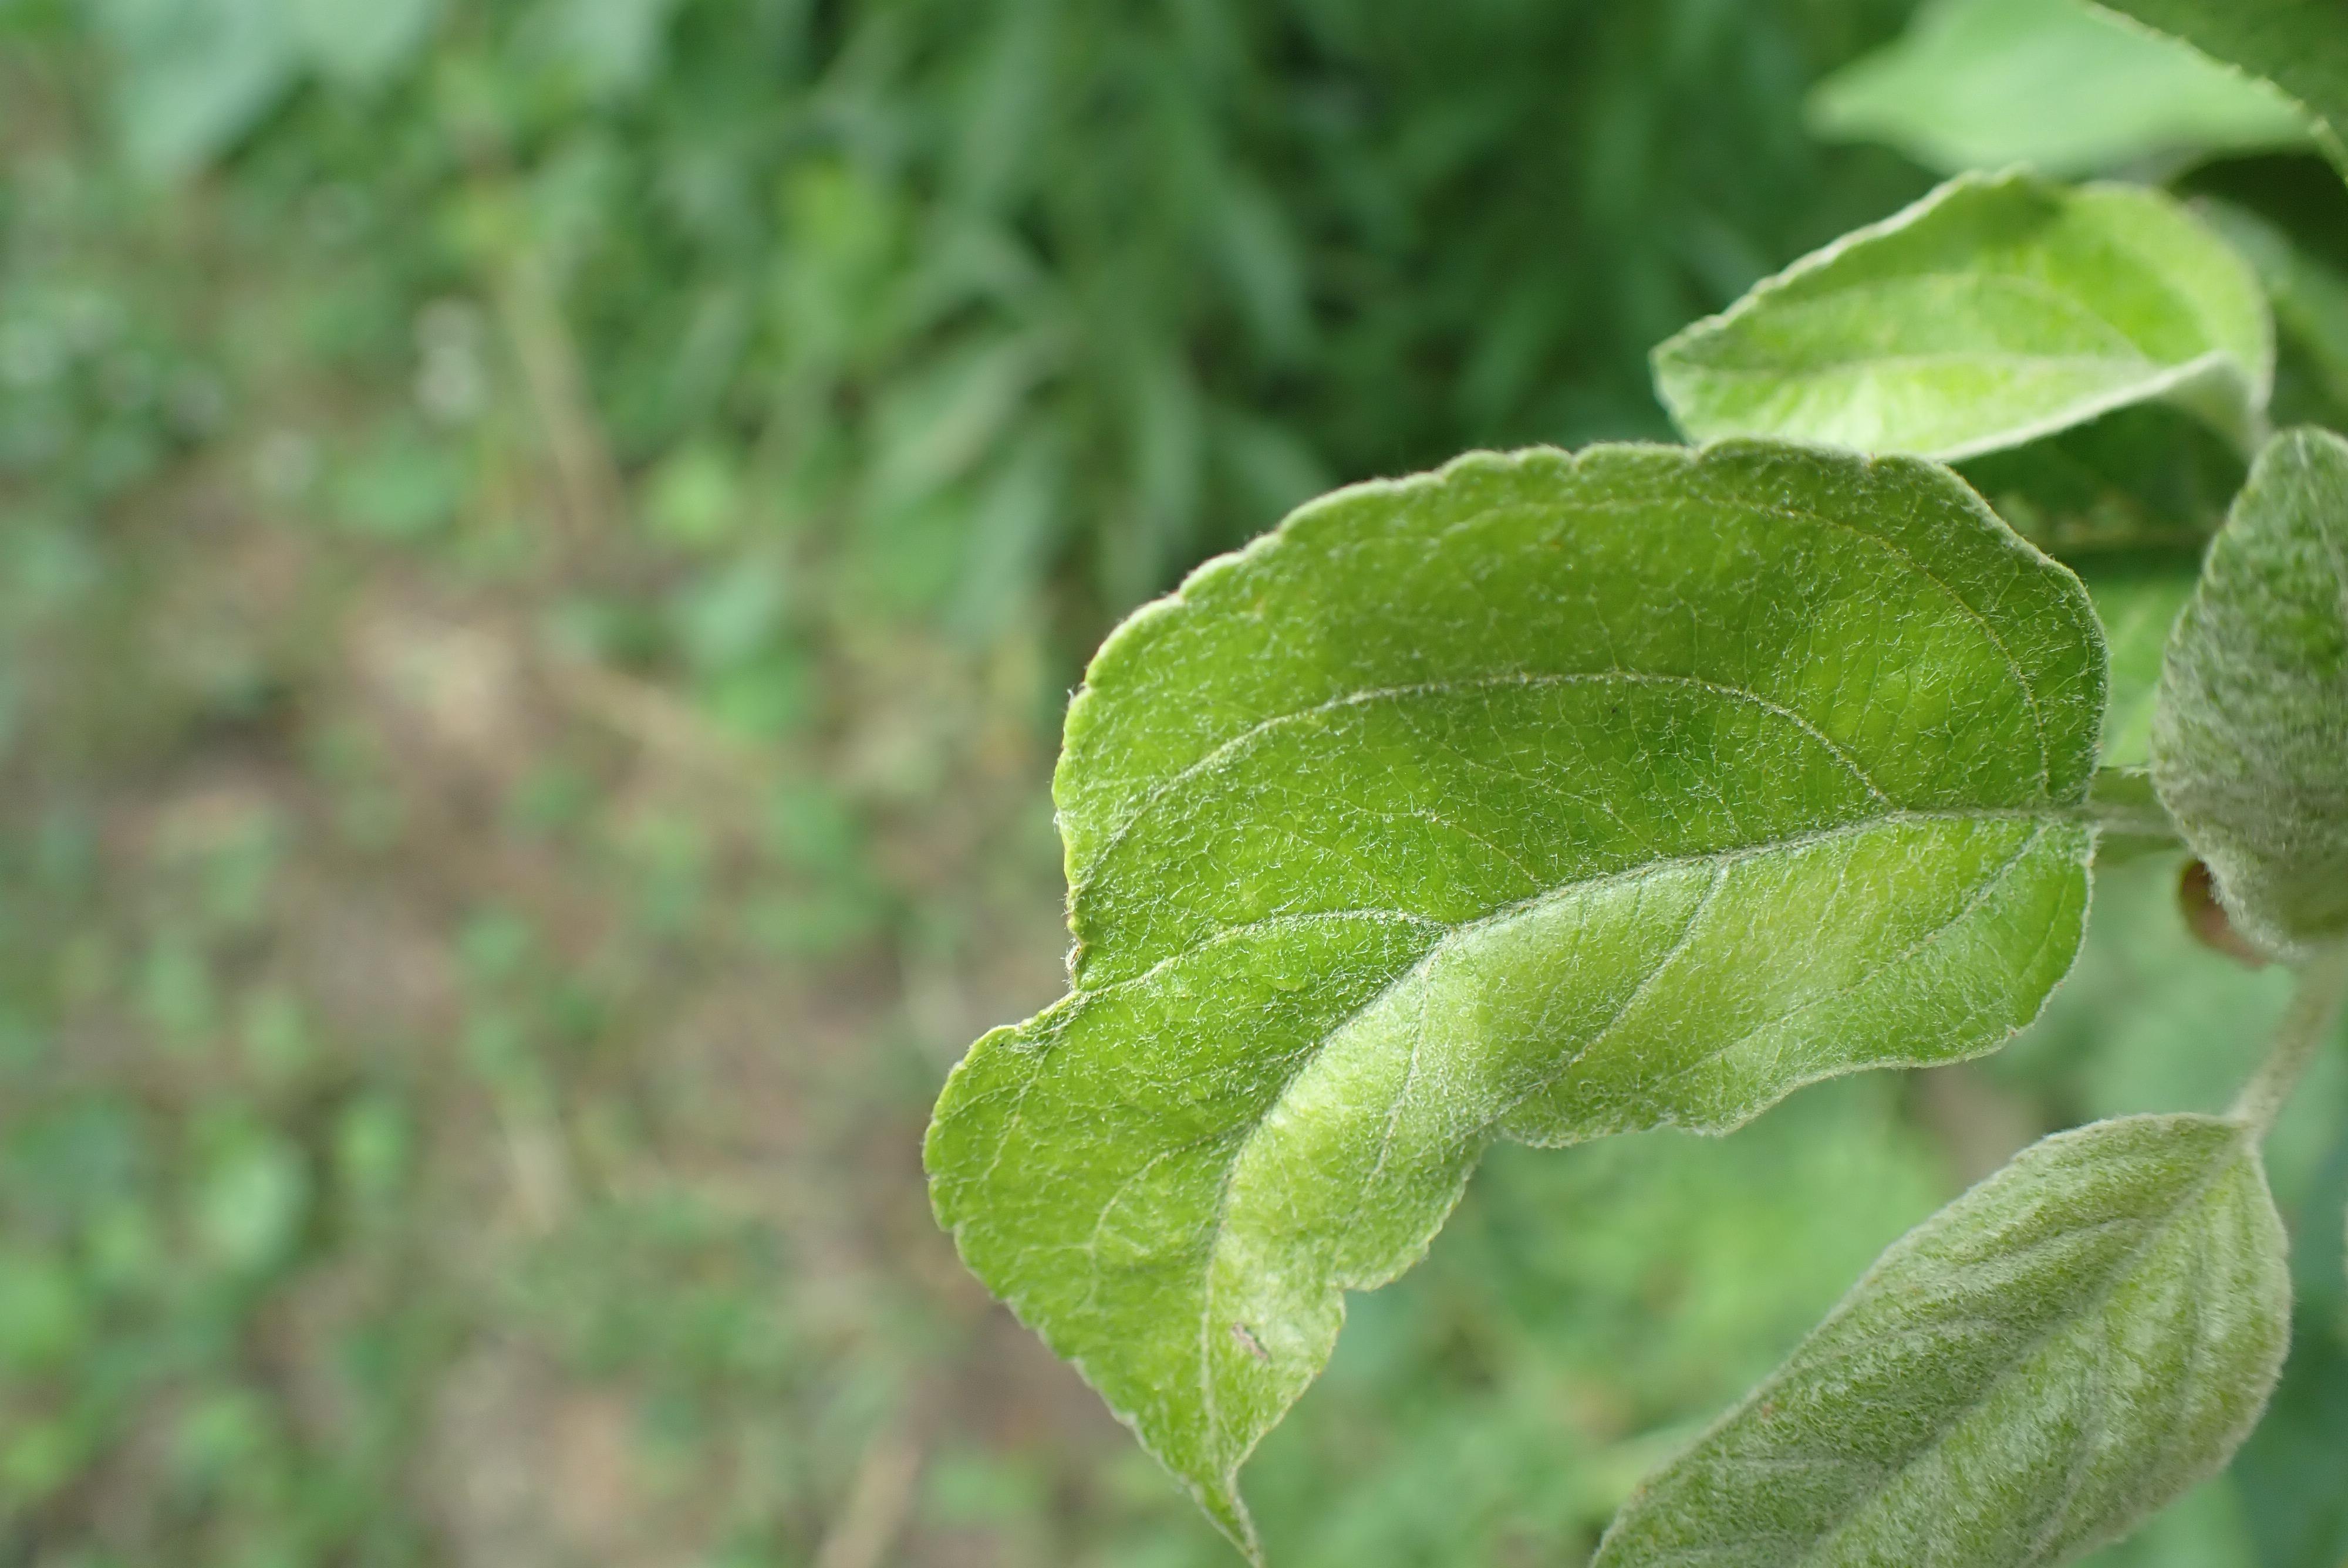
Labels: healthy